Luisa Capetillo

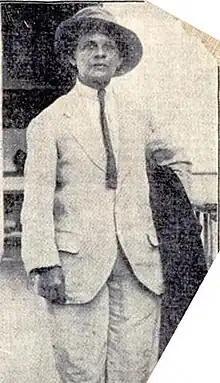
Capetillo wearing men's clothes

During a farm workers' strike in 1905, Capetillo wrote propaganda and organized the workers in the strike. In 1910 she became a reporter for the "FLT" (American Federation of Labor) and traveled throughout Puerto Rico educating and organizing women. Her hometown, Arecibo, became the most unionized area of the country. Additionally, she also started her own newspaper called "La mujer", which confronted women's issues.